Doraemon

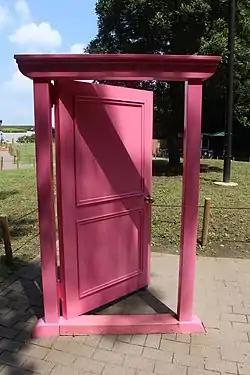
"Anywhere Door", a pink door used as a gadget in "Doraemon"; users can travel anywhere on their wish by turning the door's knob

Gadgets, or , are Doraemon's tools from the future, usually used to help the characters. Fujio said that Doraemon has a total of 1,293 gadgets; according to a 2004 analysis by Yasuyuki Yokoyama of Toyama University, there are 1,963 gadgets found in 1,344 sketches. The most important gadgets include "Take-Copter", a small piece of headgear made out of bamboo that can allow its users to fly; "Time Machine", a machine used for time travel; "Anywhere Door", a pink-colored door that allows people to travel according to the thoughts of the person who turns the knob; "Time Kerchief", a handkerchief which can turn an object new or old or a person young or old; "Translator Tool", a cuboid jelly that allow one to converse in any language; and "Designer", a camera used to instantly dress-up the user.